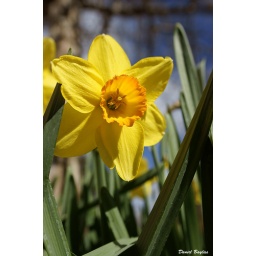
A pretty yellow flower surrounded by green blades